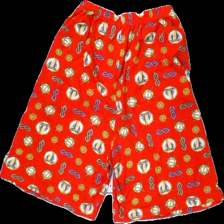
View: back
Type: Shorts
Category: Ladies
Brand: Not in the list
Brand text on label: merkantil
Colors: White, Red, Blue, Multicolor
Material: 100% cotton
Pattern: Other
Cut: Regular
Size: S
Season: All
Trend: 80s
Stains: Minor
Damage: fläck
Damage location: bottom right
Price range: 50-100
Recommended usage: Reuse
Description: röda shorts med seglarmotiv på, svag fläck på benet, vintage
Comment: vintage